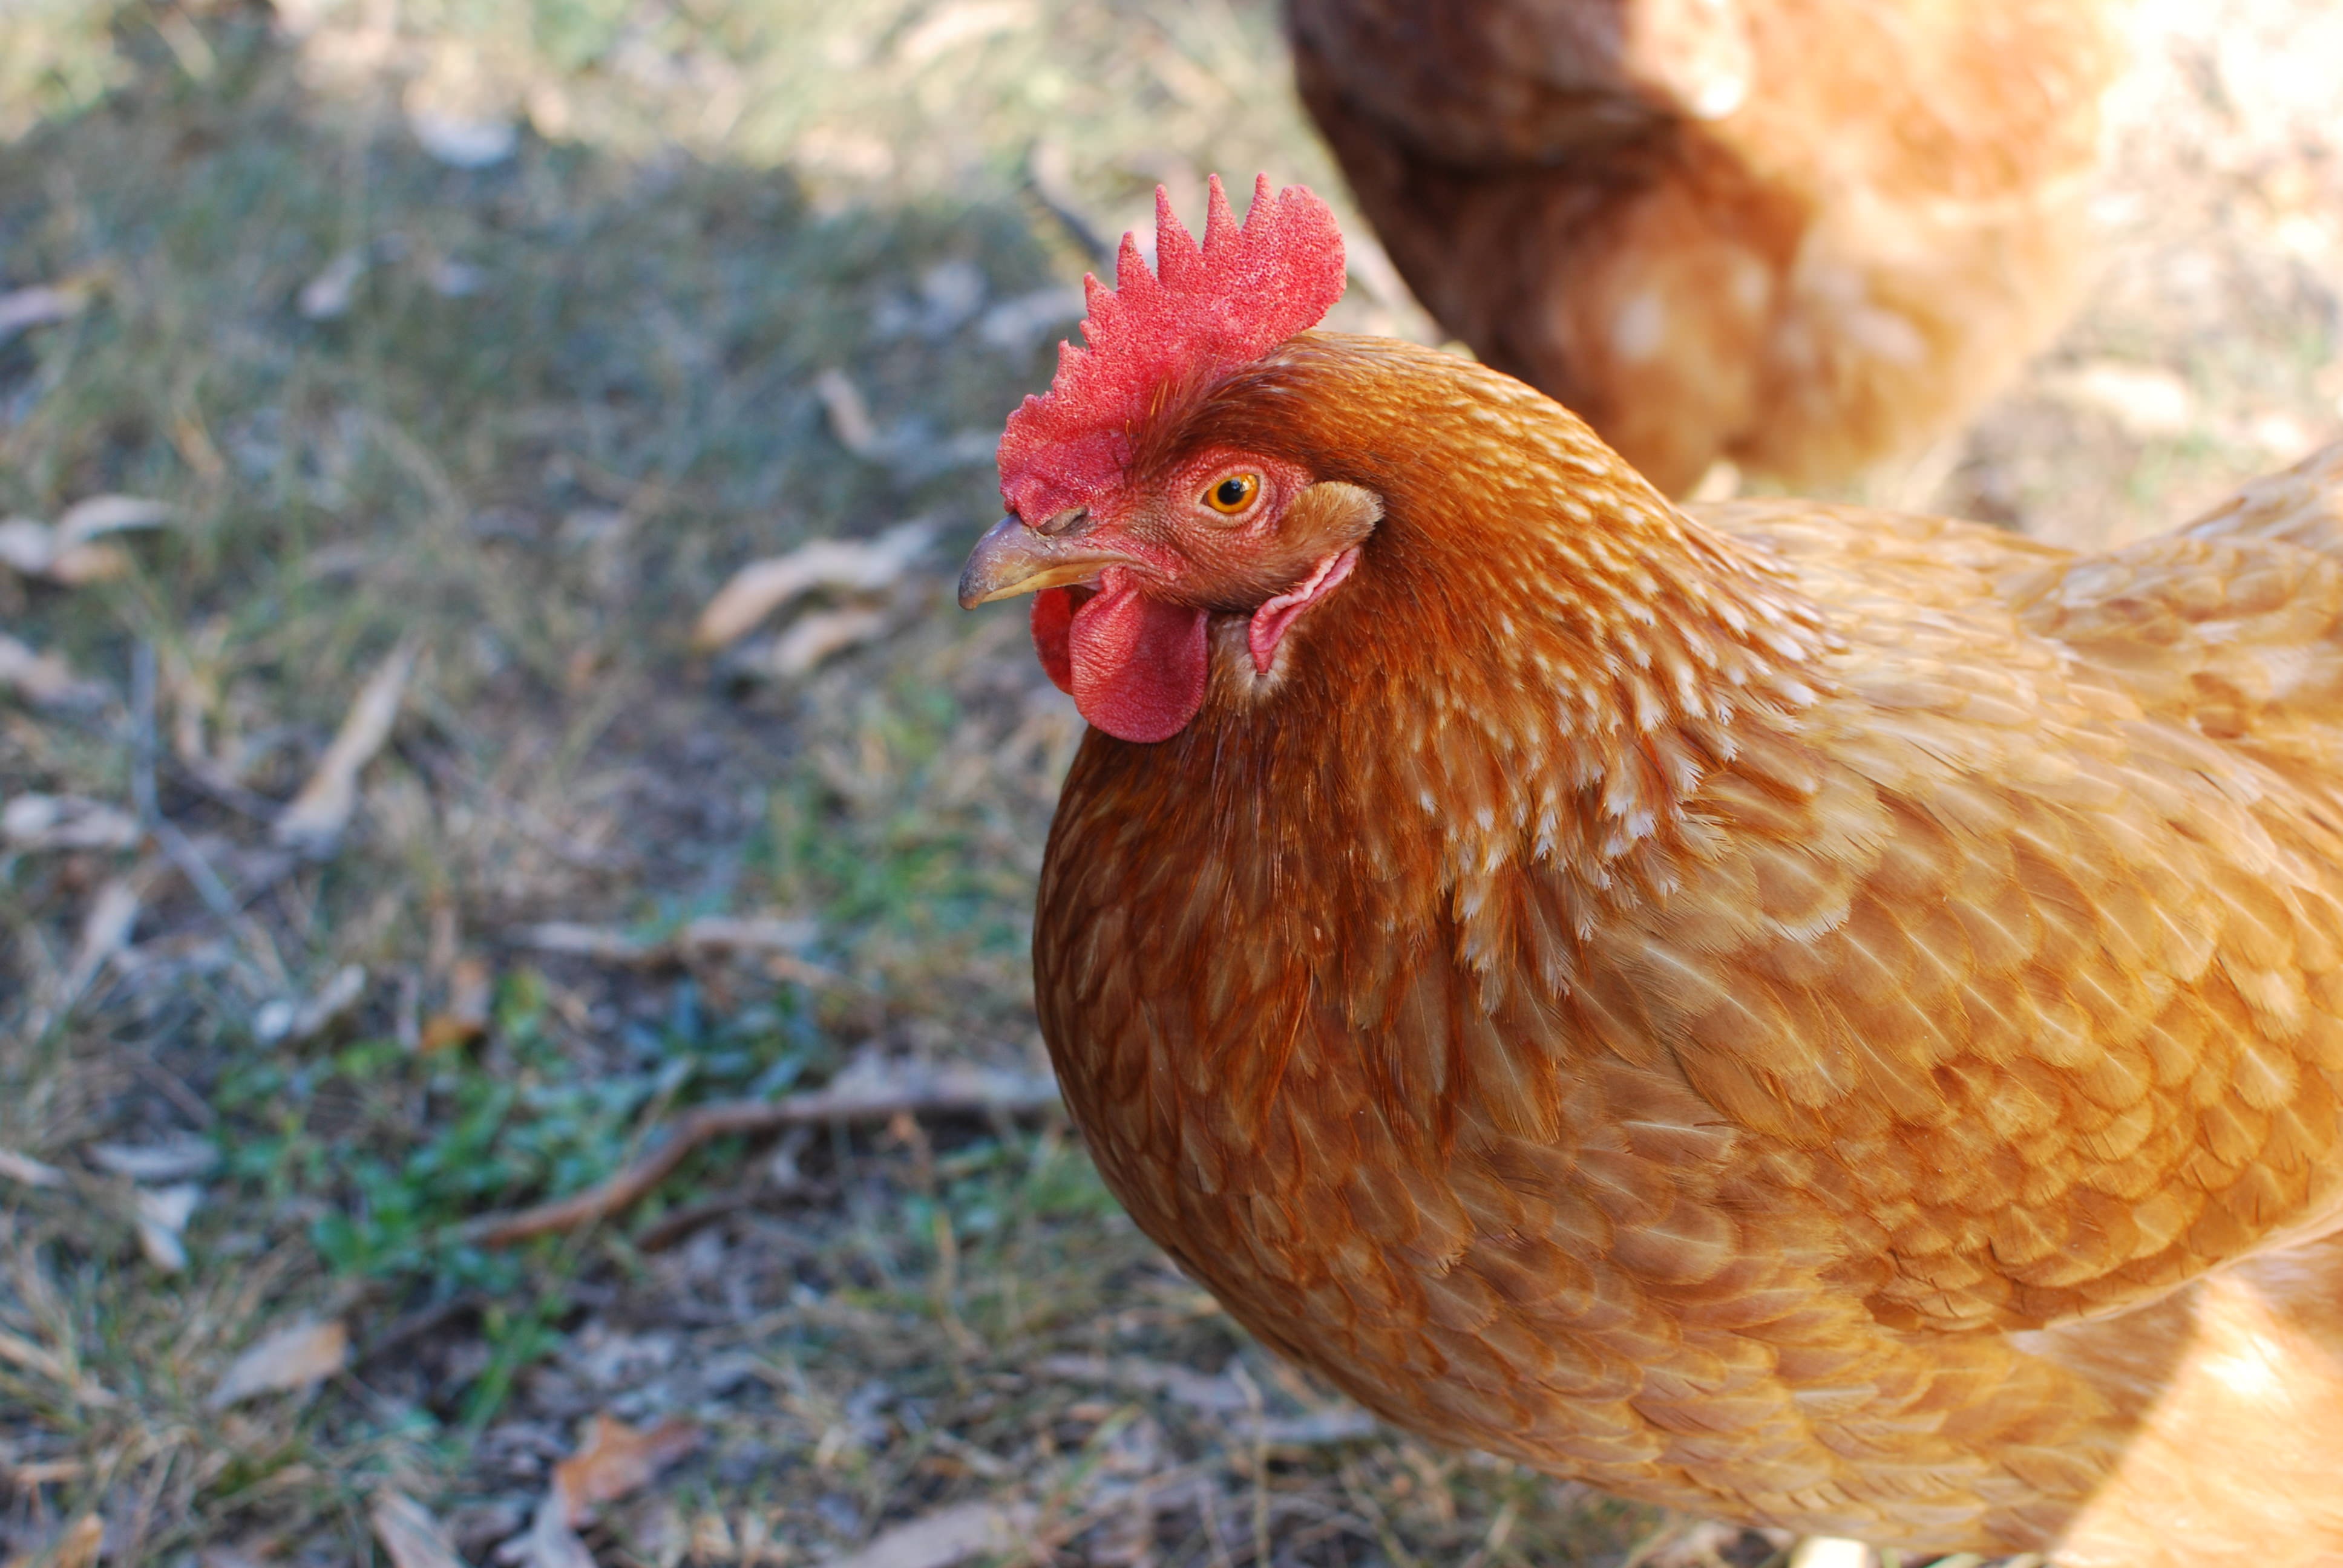
grass, bird, farm, animal, beak, color, livestock, agriculture, feather, chicken, fowl, avian, fauna, rooster, poultry, hen, outdoors, galliformes, vertebrate, cockscomb, phasianidae